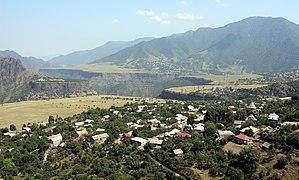
Sanahin est un village situé au nord de l'Arménie, dans la région de Lorri, et plus précisément dans le district de Toumanian, près de la ville d'Alaverdi. Le poète et écrivain Hovhannès Toumanian est natif de cette région sauvage.